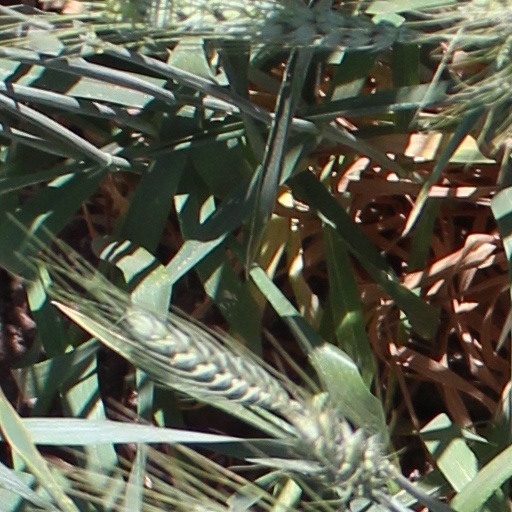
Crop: wheat